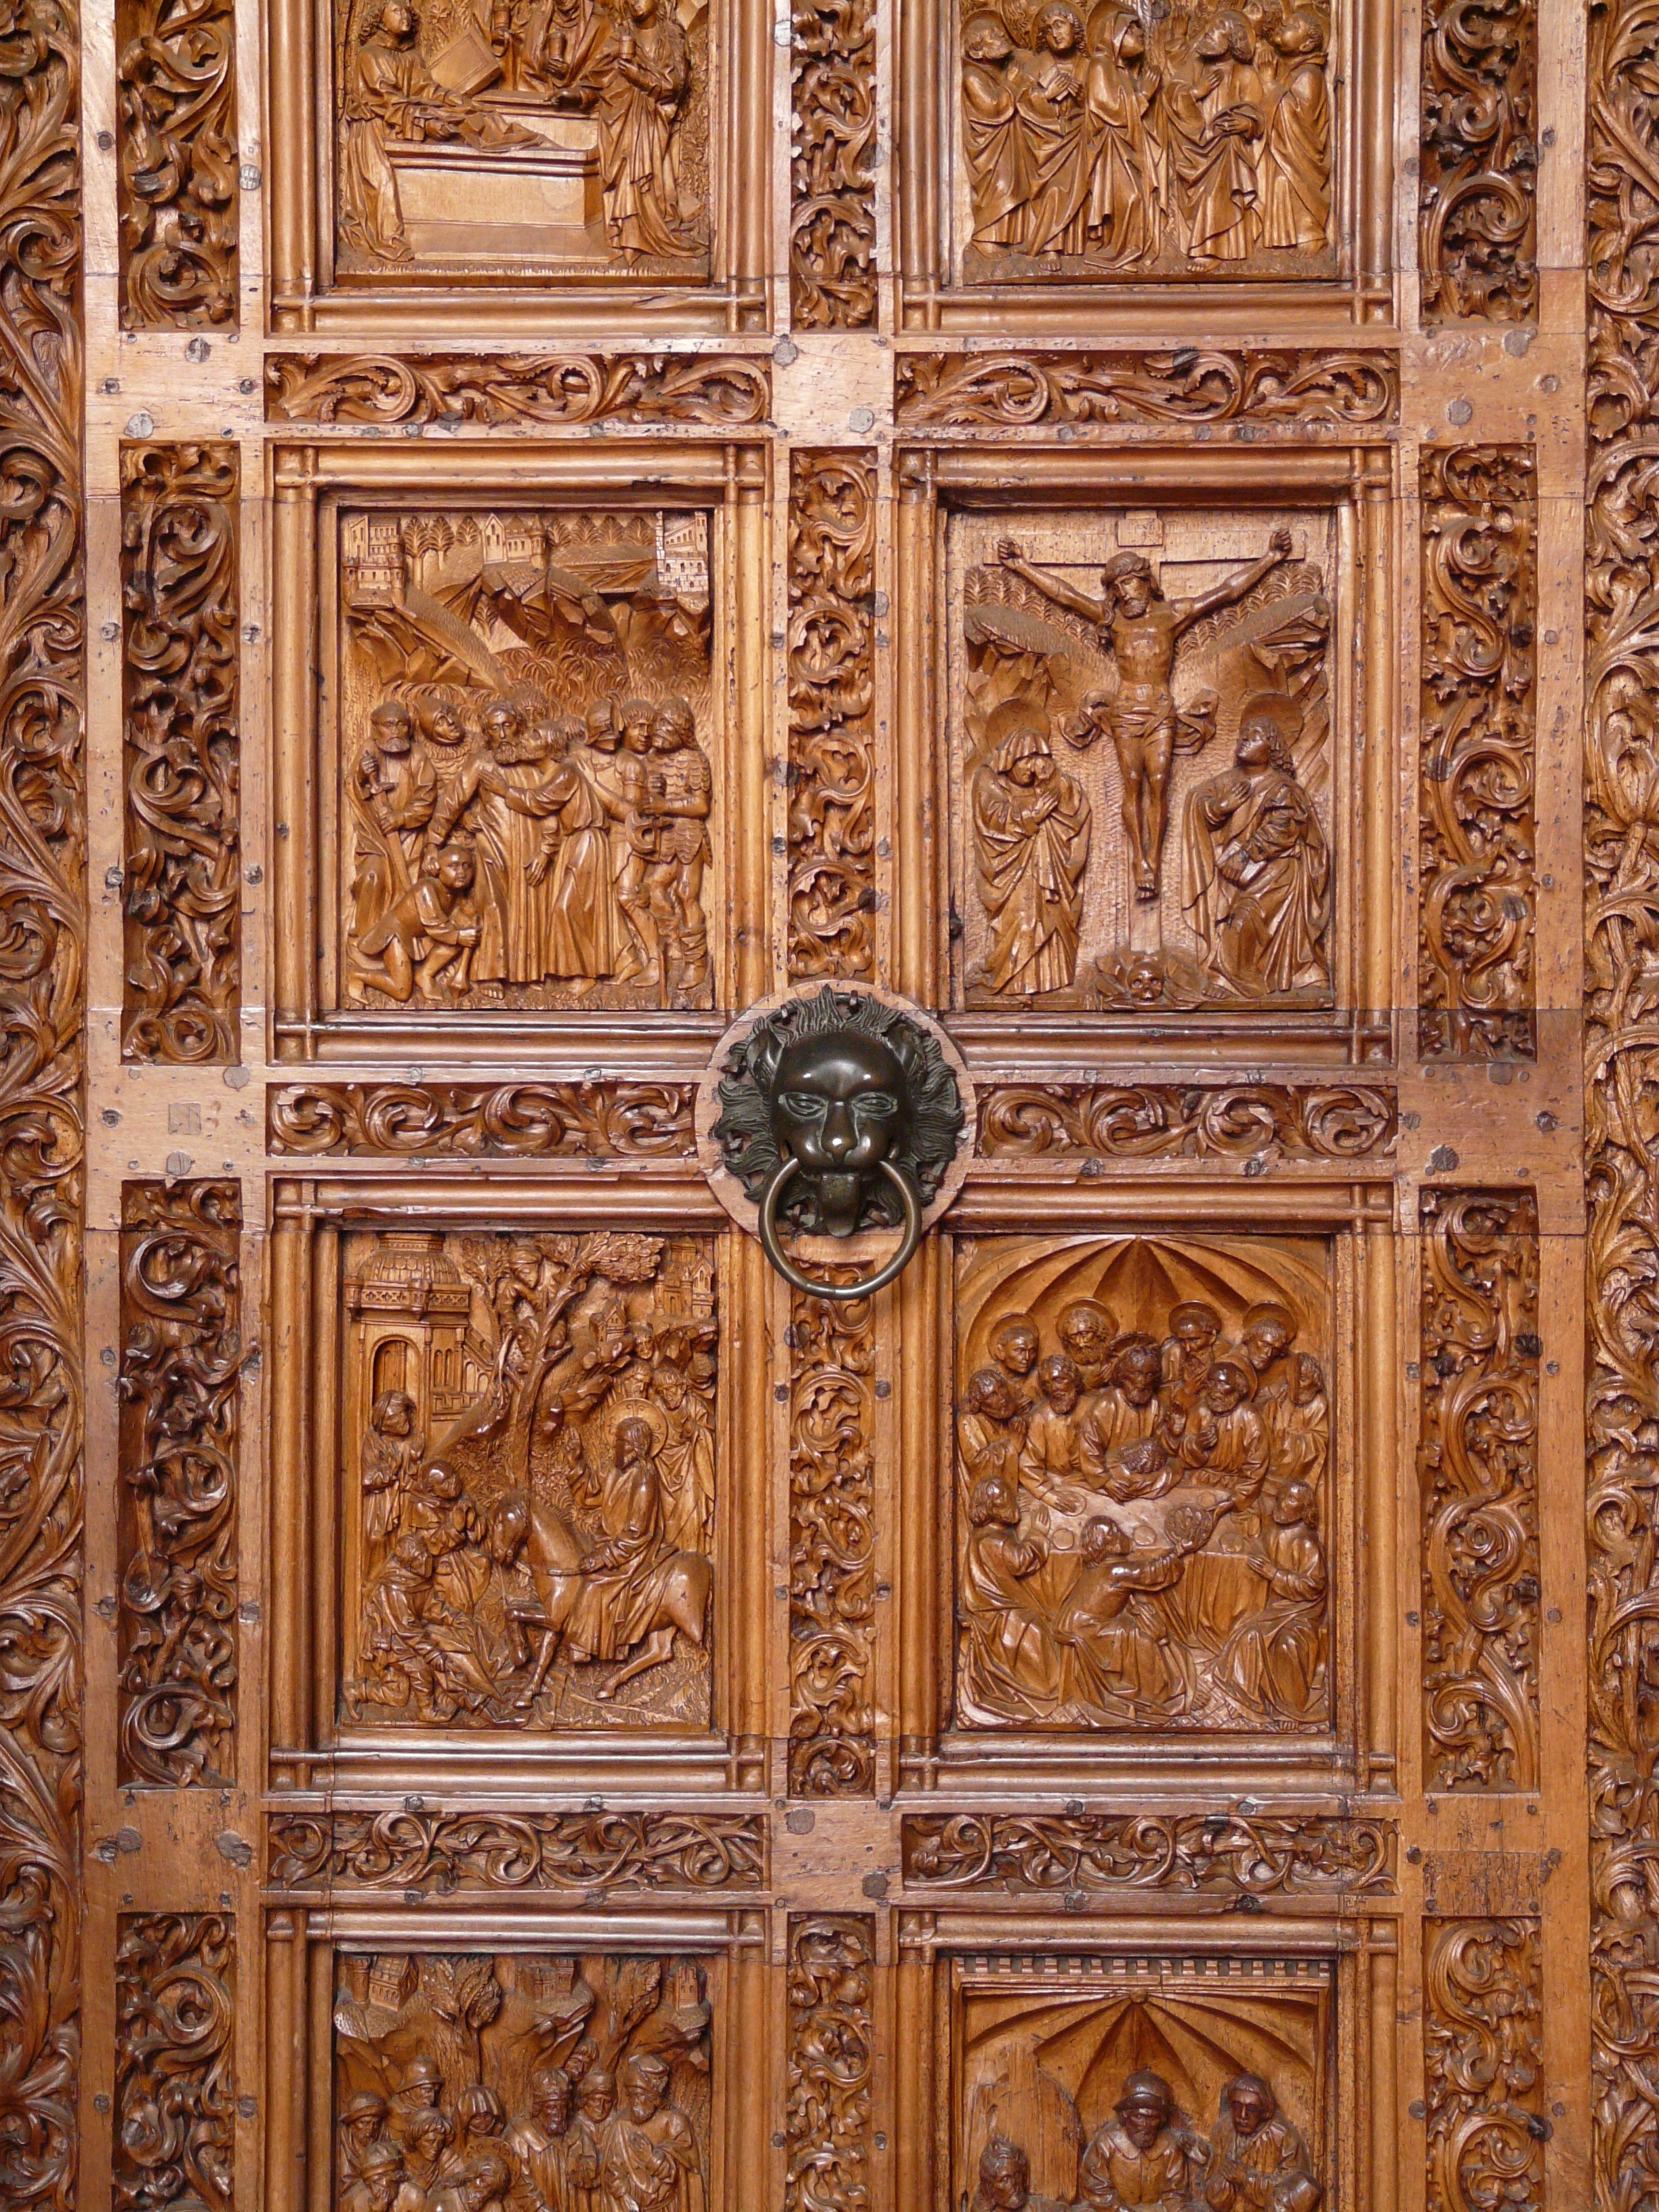
structure, wood, floor, ceiling, facade, door, ornament, design, symmetry, jesus, carving, doorknocker, wood carving, flooring, church door, ancient history